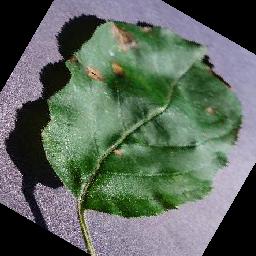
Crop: apple
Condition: black_rot